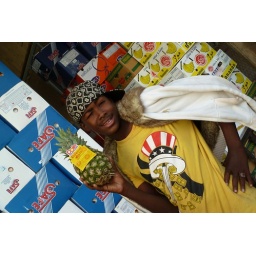
The cool barrow boys of Itaiygah market in Riyadh